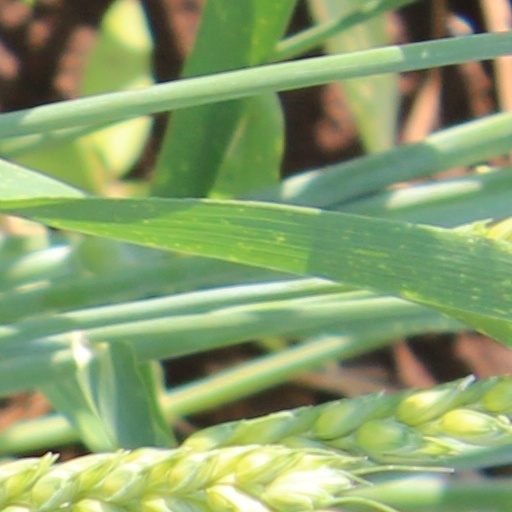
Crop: wheat